Murdoch Mysteries

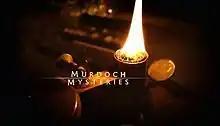

Murdoch Mysteries is a Canadian television drama series that premiered on Citytv on January 20, 2008, and currently airs on CBC. The series is based on characters from the "Detective Murdoch" novels by Maureen Jennings and stars Yannick Bisson as William Murdoch, a police detective working in Toronto, Ontario in the late 19th and early 20th centuries. The series was titled The Artful Detective on the Ovation cable TV network in the United States, until season twelve.